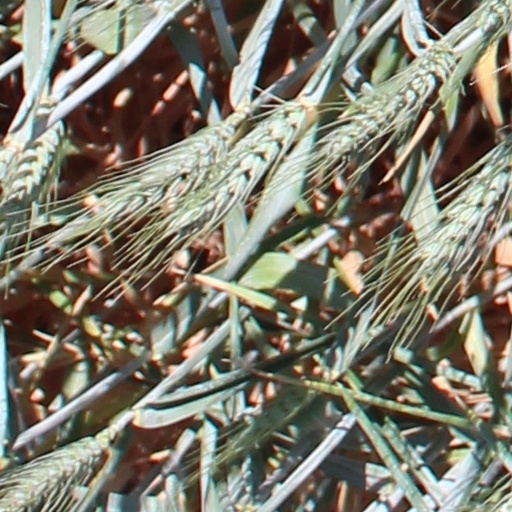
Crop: wheat